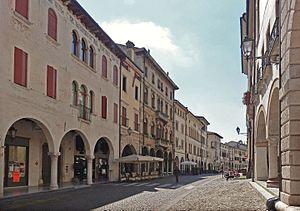
Conegliano est une ville italienne de la province de Trévise dans la région Vénétie en Italie. Elle est la deuxième plus grande ville de la province après Trévise, sa population est de plus de 30,000 habitants. La ville est dominée par un château, un musée et une cathédrale, révélant l'histoire et la culture vénitienne.